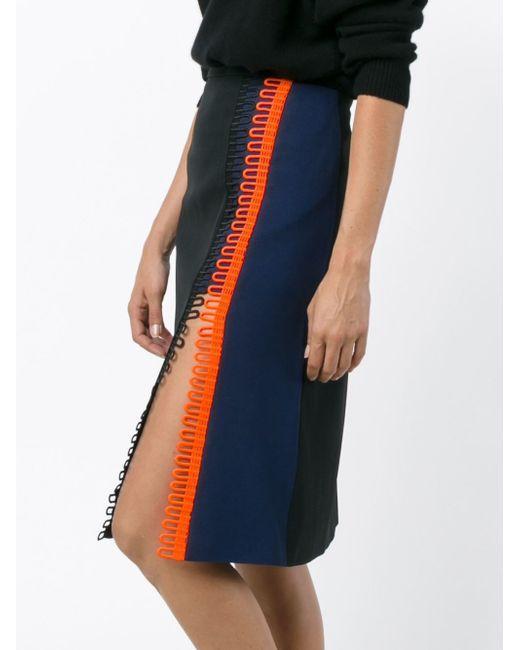
Slim Fit schwarzer, seitlich offener Rock für Damen